Olivia Irving

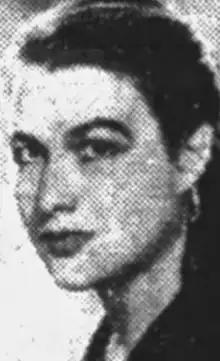
Olivia Irving, from a 1955 newspaper photo

Olivia Rose Irving (6 September 1934 – 29 May 1962) was a British actress. Her disappearance while at sea was the subject of a government inquiry and significant press coverage in June 1962.